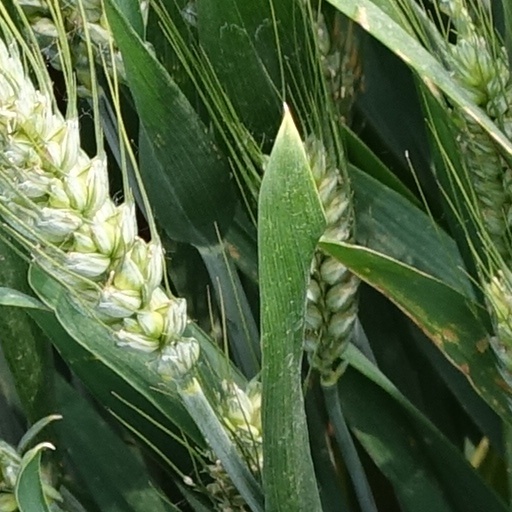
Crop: wheat